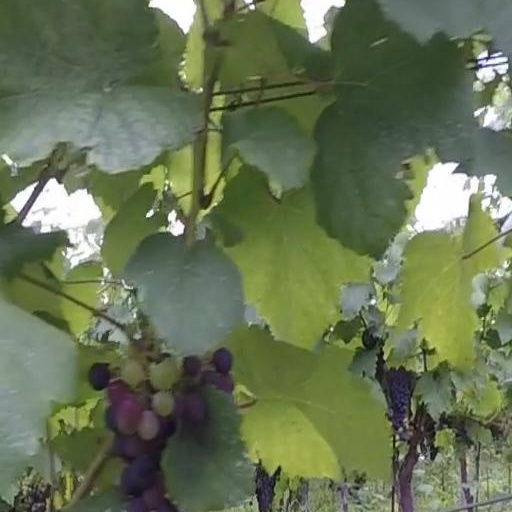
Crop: grape